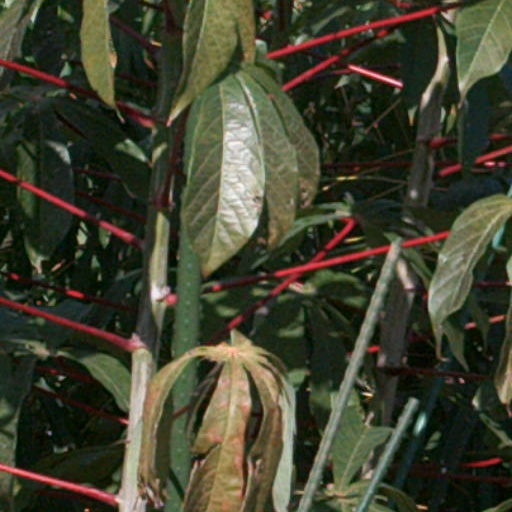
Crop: cassava